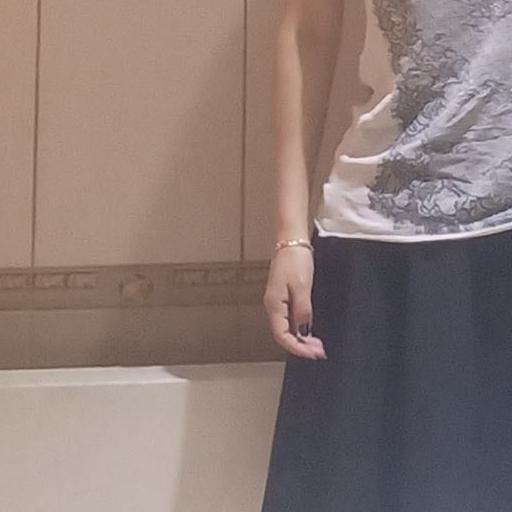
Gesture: no_gesture